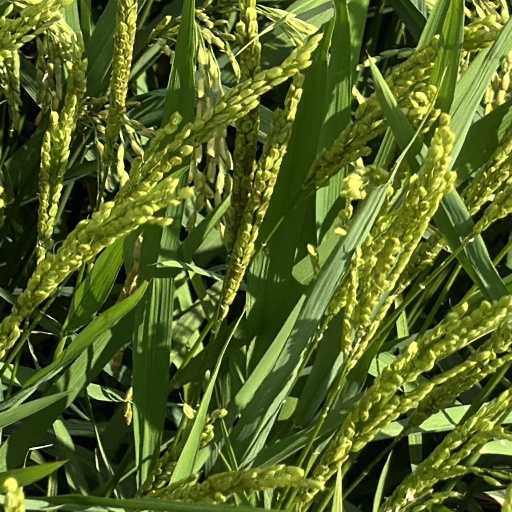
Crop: rice